Kamimoku Station

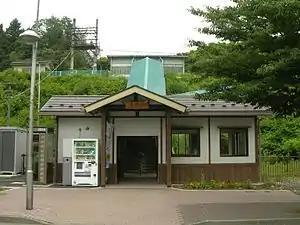
Kamimoku Station, July 2010

is a passenger railway station in the town of Minakami, Gunma, Japan, operated by the East Japan Railway Company (JR East).